Detroit Metropolitan Airport

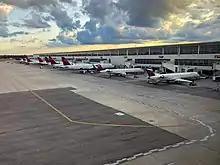
A view south along the McNamara Terminal at DTW (8/4/2020). Tails include aircraft types CRJ-900, A321, 737-900ER, A319, and A220.

The present Runway 3L/21R has had four identifiers. When it opened in 1949, it was Runway 3/21. With the opening of the new west side Runway 3L/21R in 1950, the original 3/21 became 3R/21L. With the opening of the new east side Runway 3R/21L in 1976, it became 3C/21C. With the opening of Runway 4L/22R in December 2001 and the splitting of the field into two sectors (3/21 on the east and 4/22 on the west), Runway 3C/21C became Runway 3L/21R.